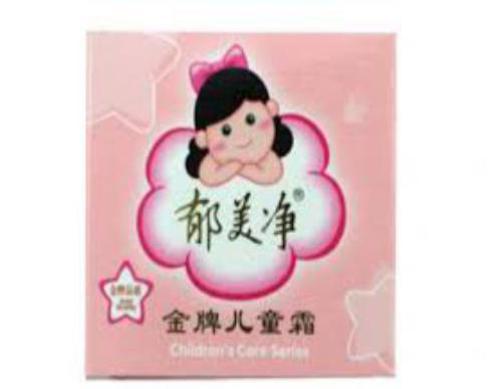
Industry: Necessities